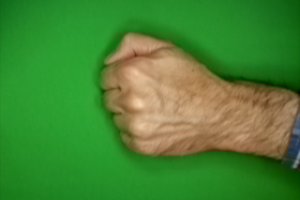
Label: rock